Church of Notre-Dame de Runan

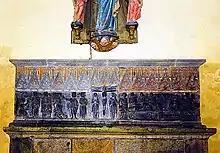
Altarpiece of the Virgin Mary.

Runan church is home to approximately fifteen objects protected as historic monuments. Unless otherwise stated, they have been listed as historic monuments since January 24, 1980: